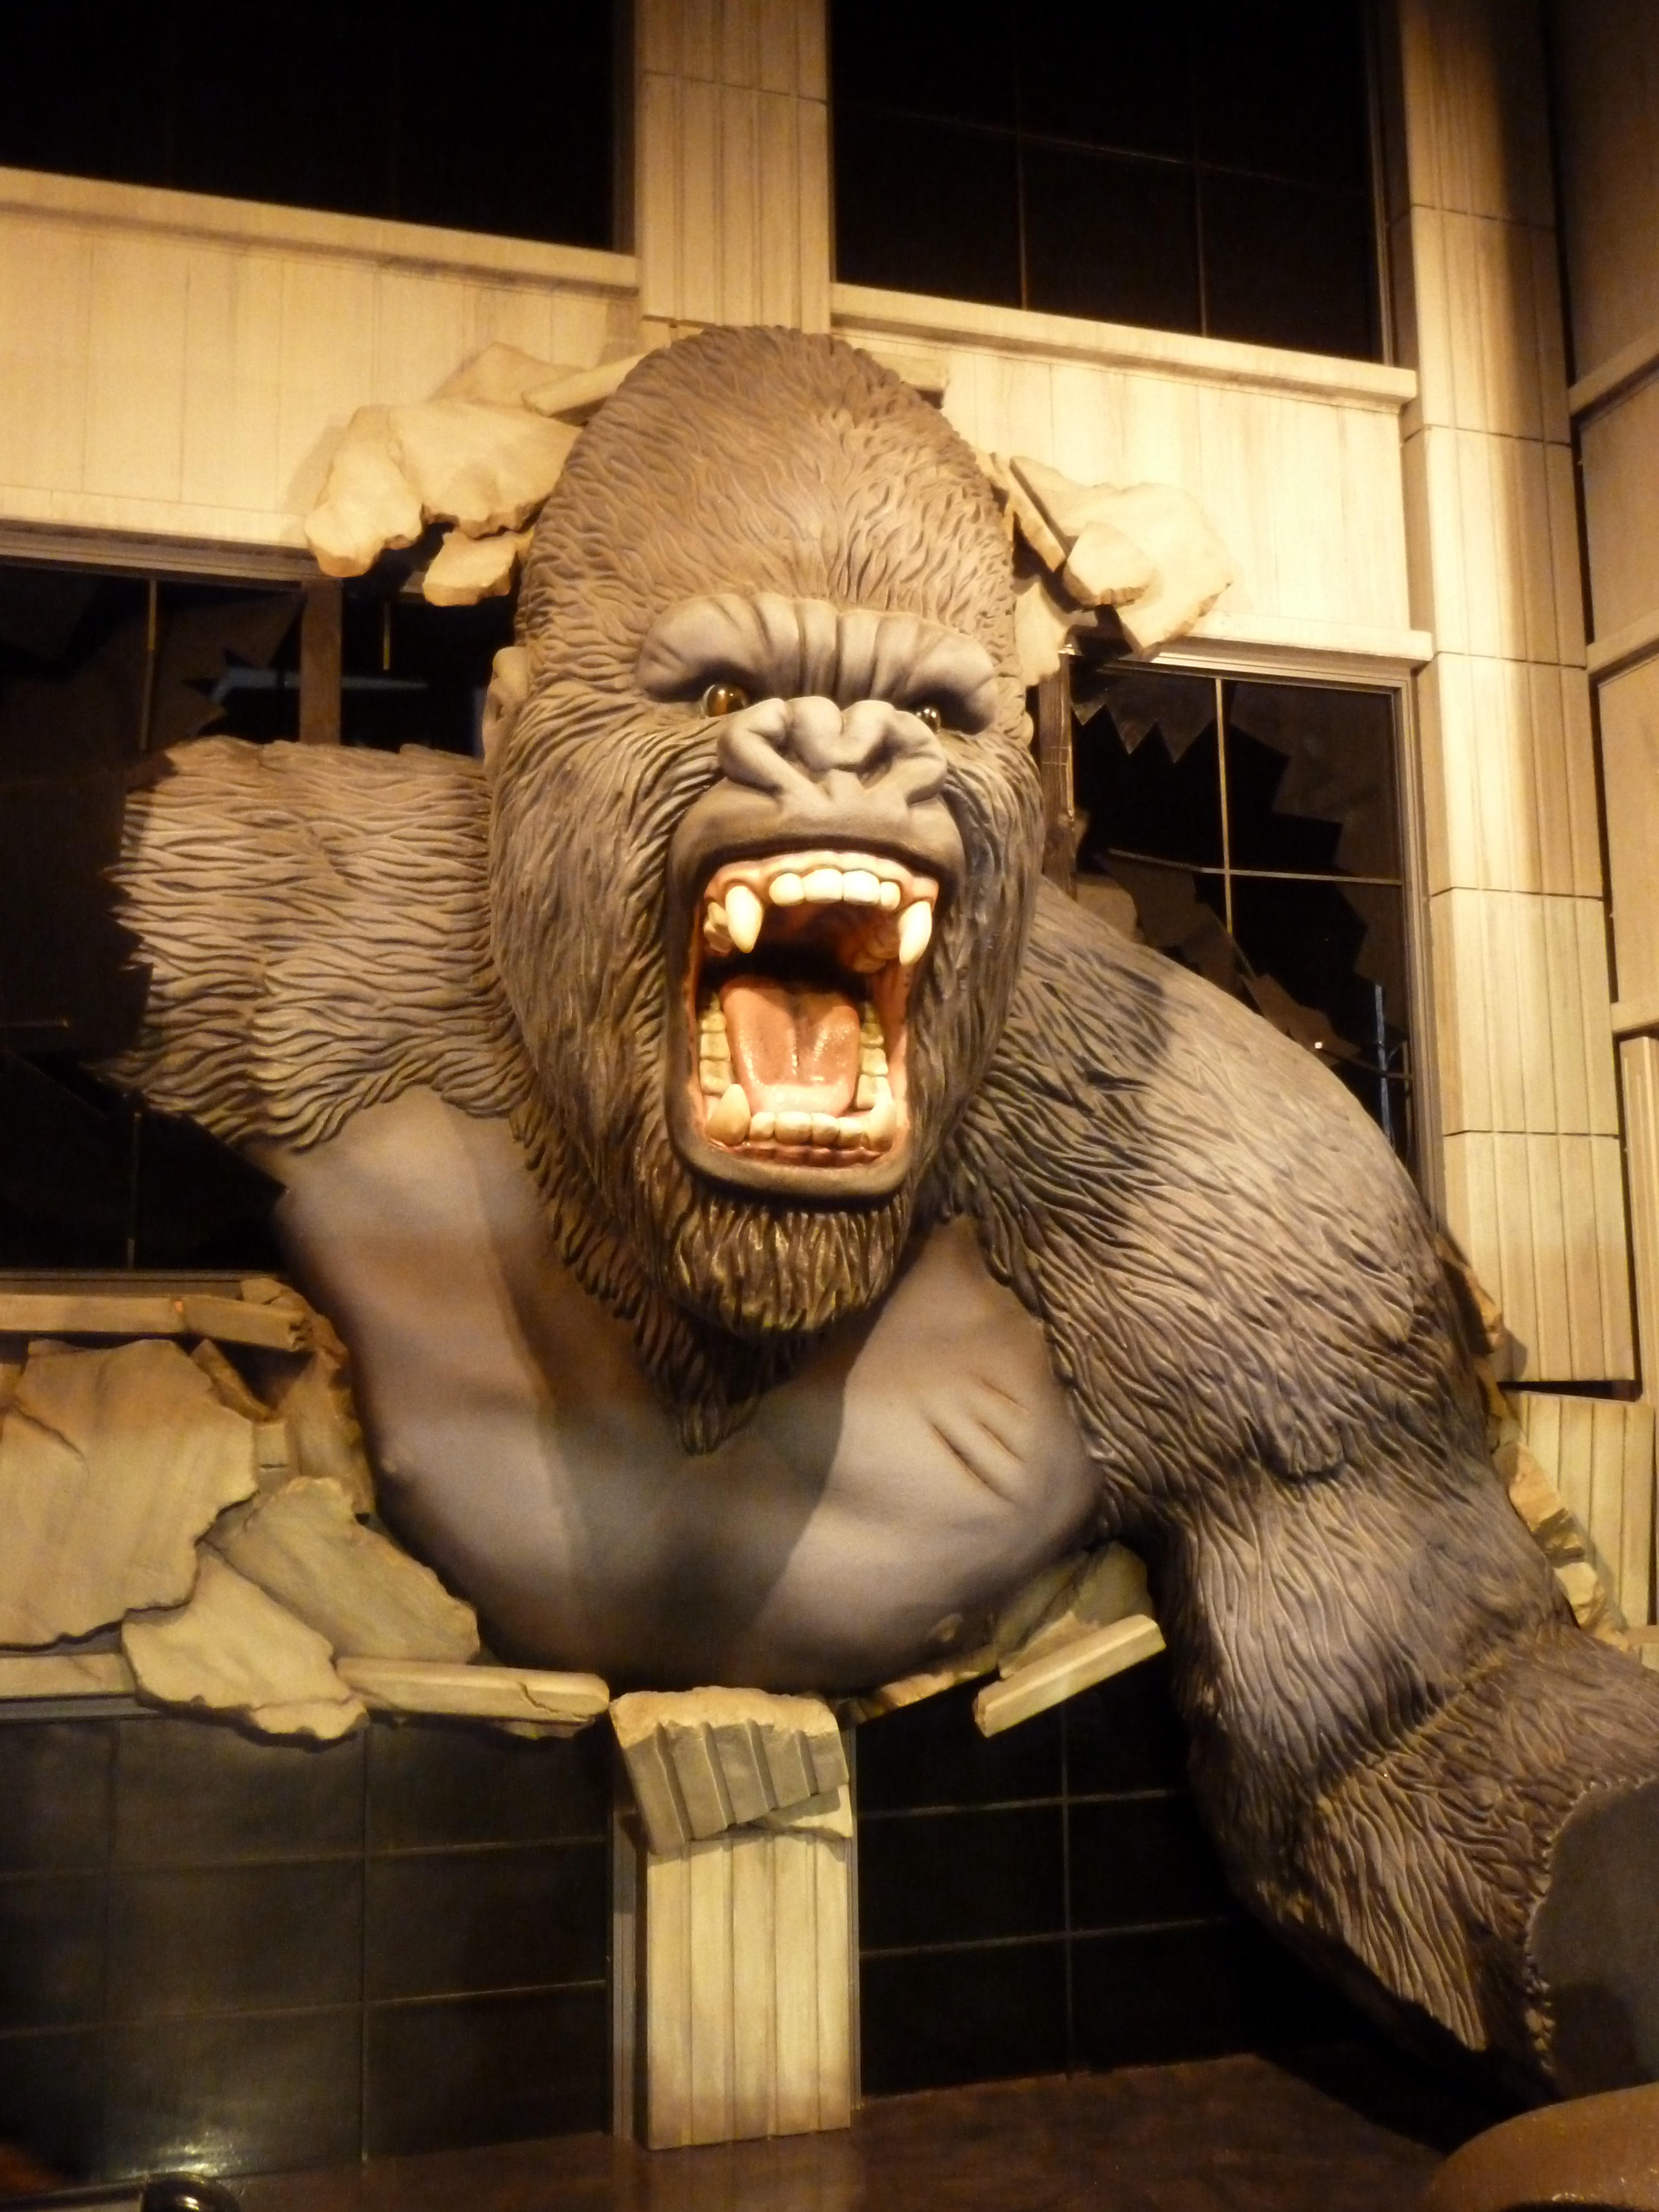
adventure, statue, primate, gorilla, chimpanzee, sculpture, art, ape, temple, angry, carving, movie, entertainment, aggressive, branson, furious, wax museum, king kong, wax figure